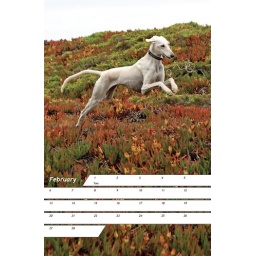
This smooth white girl is both a moment caught by camera and an ideal of form and grace of movement.